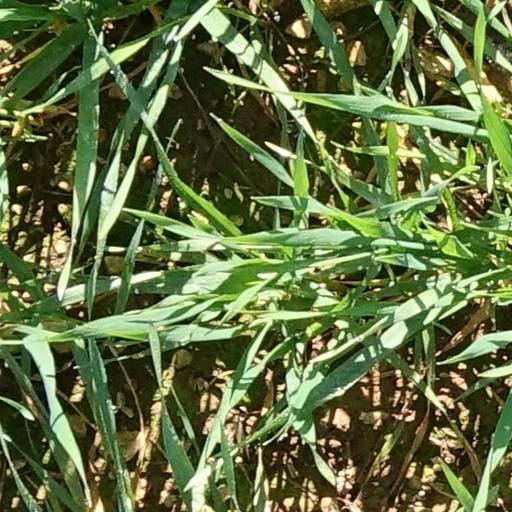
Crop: wheat